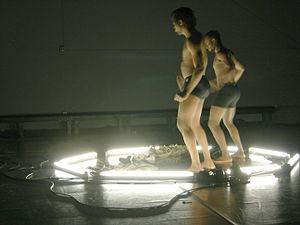
Faustin Linyekula, né en 1974 au Zaïre, est un danseur et chorégraphe congolais de danse contemporaine et metteur en scène.